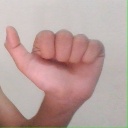
अक्षर: त